Lutjanus lemniscatus

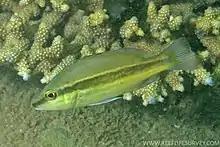
Juvenile

"Lutjanus lemniscatus" has an Indo-West Pacific distribution which extends from southern India and Sri Lanka east to Papua New Guinea. It is also definitely been recorded from Bangladesh, Cambodia, Indonesia and Malaysia. Reports from Pakistan and Mozambique need confirmation. In Australia its range extends from Shark Bay in Western Australia to Cooktown in Queensland, and May reach as far as South on the east coast as Noosa. This species occurs at depths between . The adults are found offshore on reefs and in muddy habitats. The juveniles are occasionally recorded in the vicinity of coral reefs, frequently situated near the shore with moderate silting and poor visibility. The adults are normally found in very deep water.